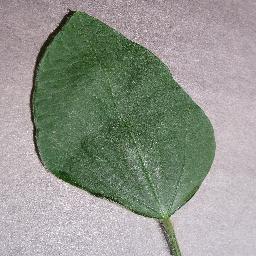
Label: Soybean___healthy